Romanov Tercentenary

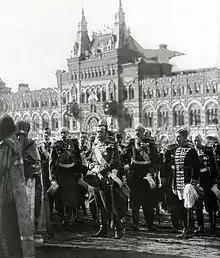
Nicholas II at the Red Square during the Tercentenary

The Romanov Tercentenary was a country-wide celebration, marked in the Russian Empire from February 1913, in celebration of the ruling House of Romanov. After a grand display of wealth and power in St. Petersburg, and a week of receptions at the Winter Palace, the imperial family embarked on a tour following Mikhail I Romanov's route after he was elected tsar by the Zemsky Sobor of 1613, a sort of pilgrimage to the towns of ancient Muscovy associated with the Romanov dynasty, in May.